Buddhist symbolism

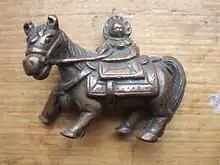

The Dharma wheel is thus also a royal symbol, indicating a king who is a chakravartin ("Turner of the Wheel"). In the Buddhist scriptures, it is described as a royal treasure of great, world class kings, a perfect wheel with a thousand spokes. Because of this, it was thus also used by the Mauryans, especially Ashoka (in the Pillars of Ashoka). According to Karlsson "the association between the numbers of the spokes and a special Buddhist doctrine is a later interpretation and not present in early Buddhist art." Early Buddhist depictions contain wheels with various number of spokes (8, 16, 20, 25 and 32).